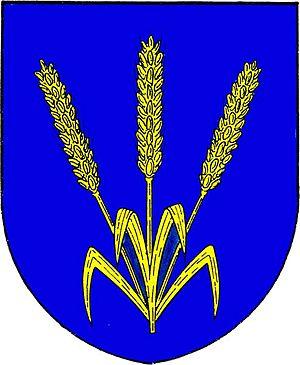
Domašov est une commune du district de Brno-Campagne, dans la région de Moravie-du-Sud, en République tchèque. Sa population s'élevait à 643 habitants en 2017.